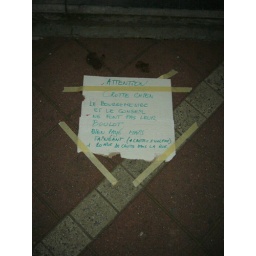
no one in brussels picks up dog poo, not even the street cleaners it would seem.